Cyclone Yaas

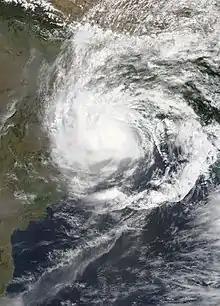
Yaas before landfall in Odisha on 25 May near peak intensity.

Very Severe Cyclonic Storm Yaas was a relatively strong and very damaging tropical cyclone that made landfall in Odisha and brought significant impacts to West Bengal during late May 2021. The second cyclonic storm, second severe cyclonic storm, and second very severe cyclonic storm of the 2021 North Indian Ocean cyclone season, Yaas formed from a tropical disturbance that the Indian Meteorological Department first monitored on 23 May. Conditions in the basin favoured development as the system became a deep depression later that day, before intensifying into a cyclonic storm on the next day, receiving the name "Yaas". The system further intensified as it turned to the northeast, becoming a severe cyclonic storm on 24 May despite moderate wind shear. Marginally favourable conditions further continued as Yaas accelerated northeastward, strengthening to a Category 1-equivalent tropical cyclone and to a very severe cyclonic storm on 25 May. Yaas crossed the northern Odisha coast around 20 km south of Balasore at its peak intensity as a very severe cyclonic storm on 26 May. Upon landfall, the JTWC and IMD issued their final advisories as Yaas further weakened inland while turning north-northwestwards.